Paul Konchesky

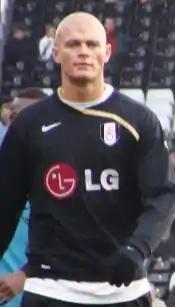
Konchesky warming up for Fulham in 2008

Konchesky signed a four-year contract with Fulham in July 2007, for a fee of up to £3.25m. Konchesky played the first game of the 2008–09 season for Fulham against new Premier League team Hull City but his mistake greatly helped the opposing team score a winner after he stumbled over the ball. He missed the next game against Arsenal due to injury but returned to action the following league game against Bolton Wanderers. He scored his first goal for the club, a 35-yard piledriver into the top left hand corner of the net in January 2009 at the Boleyn Ground, in a 3–1 defeat against his former side West Ham, which later won the January 2009 Goal of the Month competition and was included in the running for Goal of the Season.